Jack Nix (American football, born 1928)

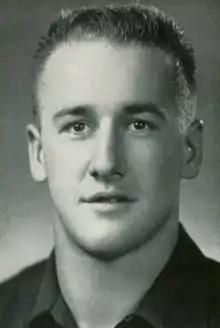
Nix pictured c. 1950 at USC

Jack Louis Nix (born Niksch; May 7, 1928 – April 11, 2024) was an American professional football player who was an end in the National Football League (NFL) and Canadian Football League (CFL).